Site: brandenburg
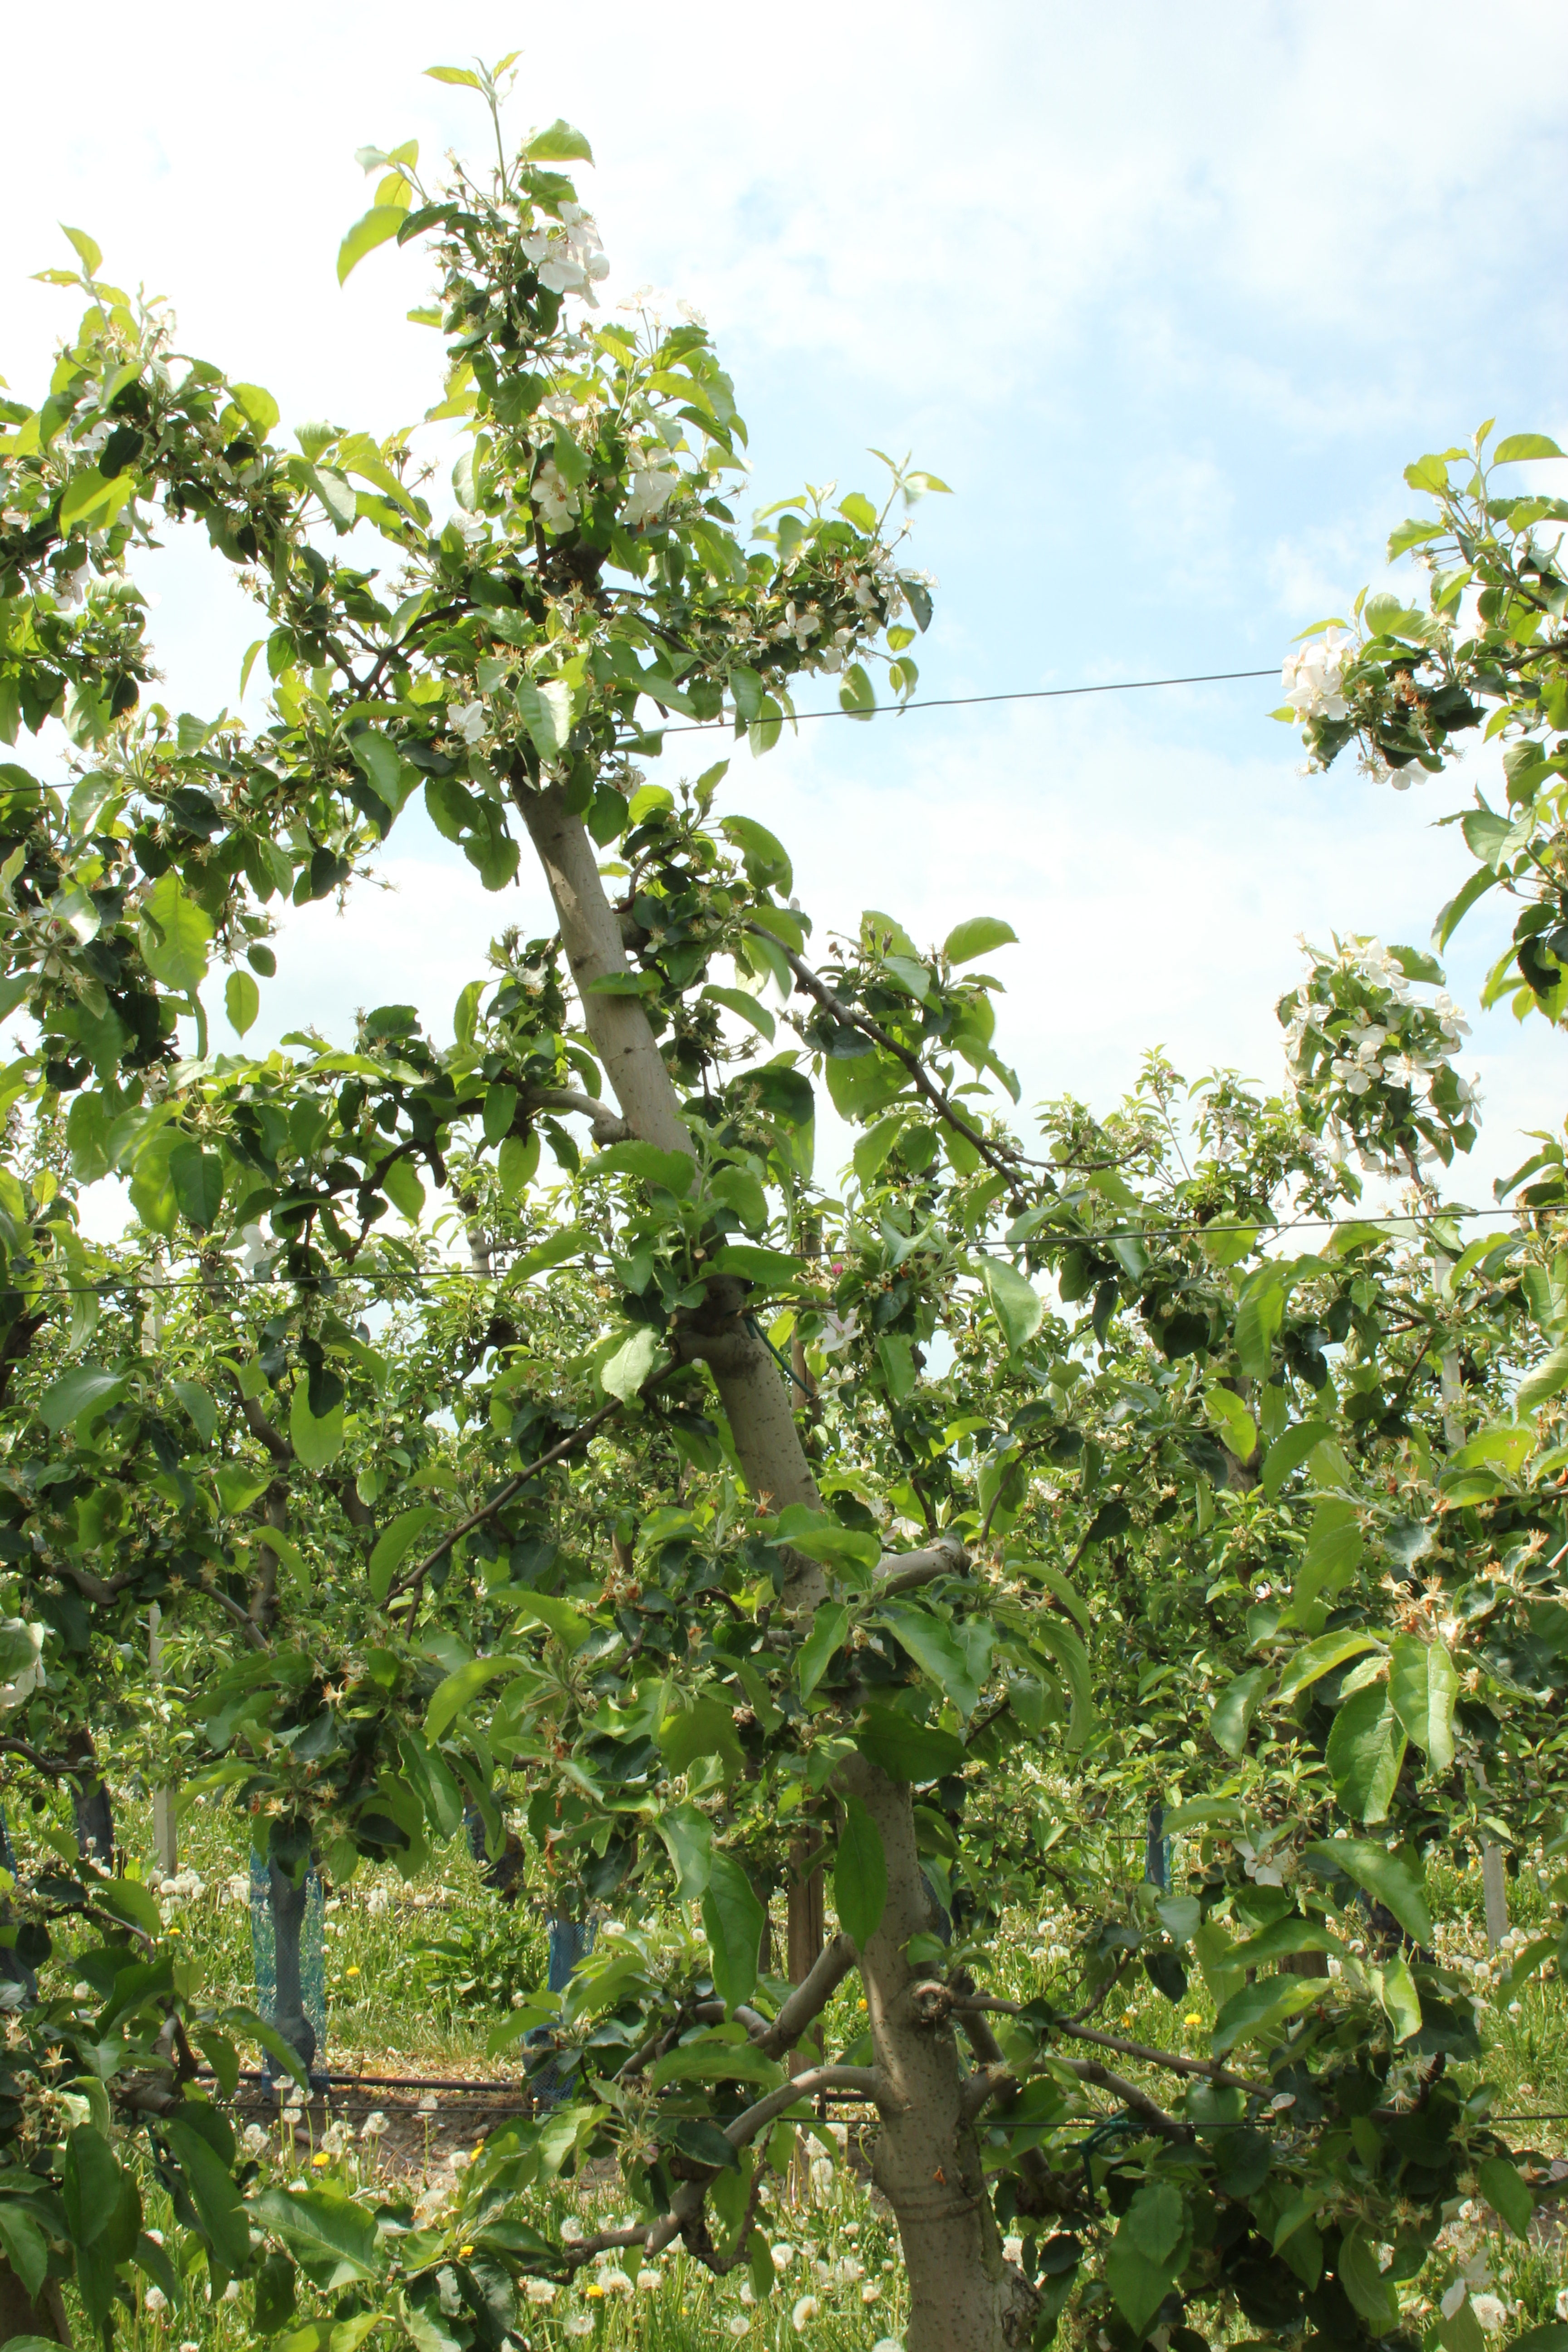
Growth stage (BBCH 67): Flowering